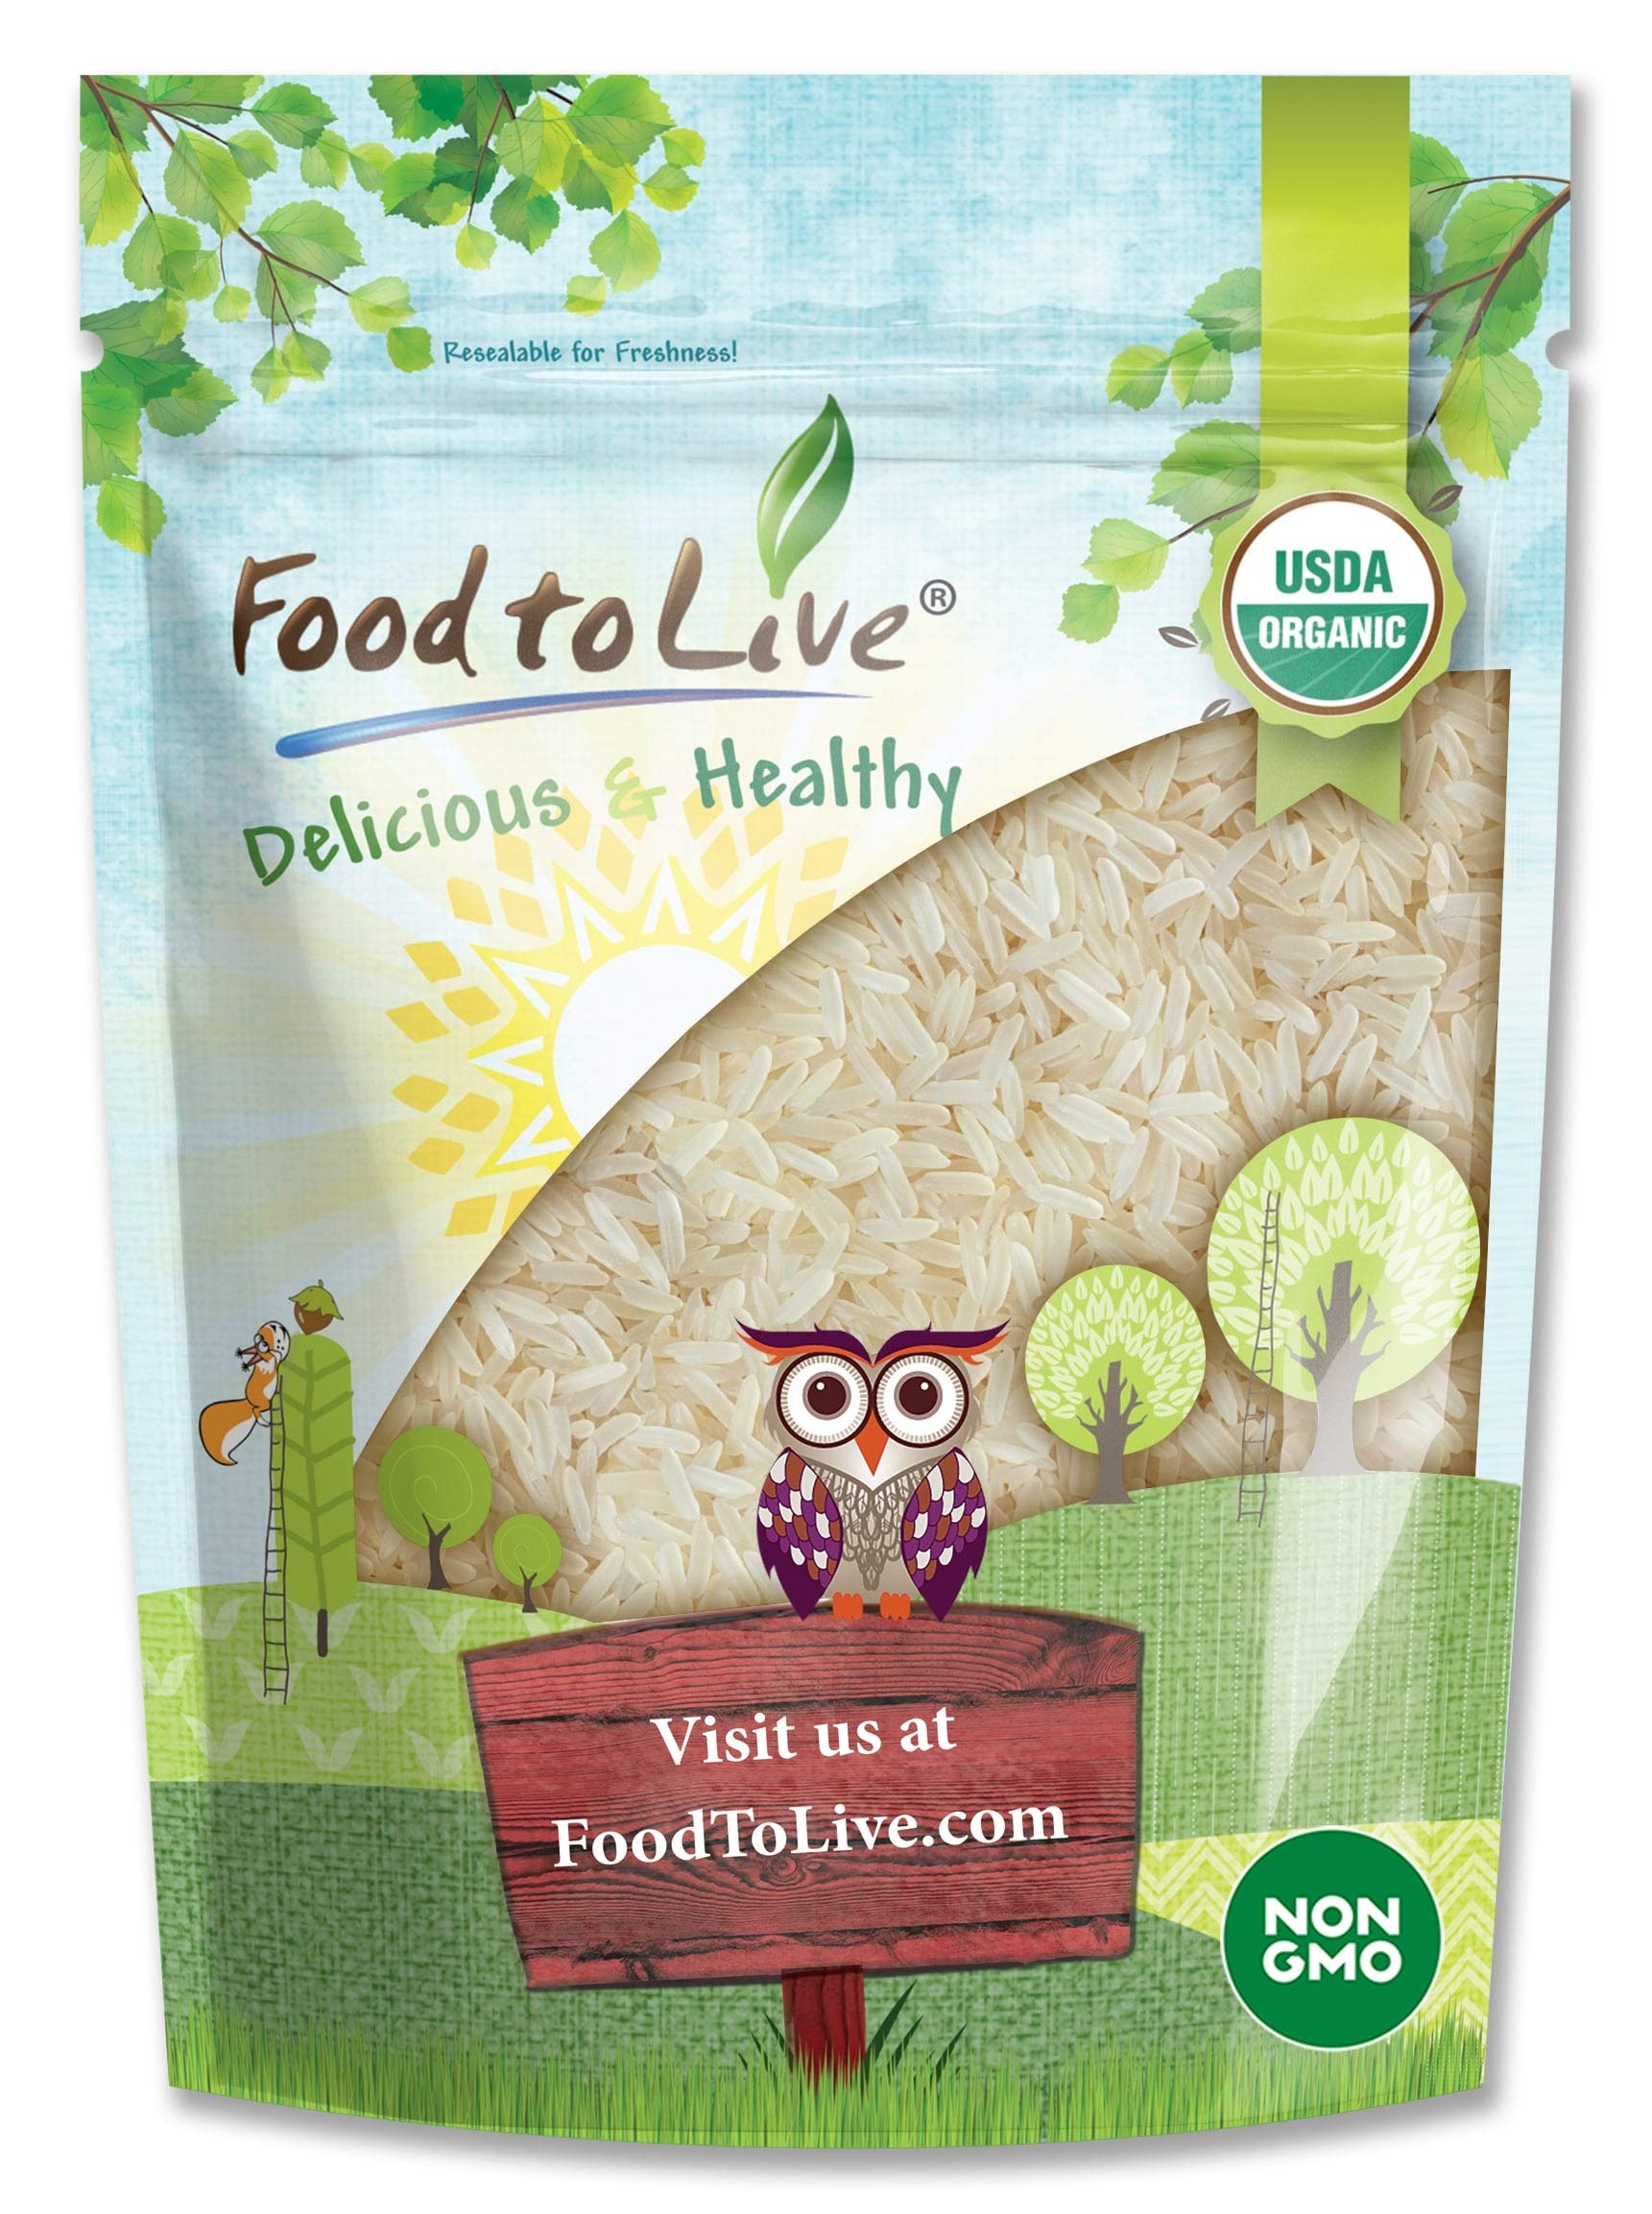
Item Name: Organic Parboiled Long Grain White Rice, 1.5 Pounds – Non-GMO, Kosher, Vegan, Bulk. Partially Precooked Converted Rice. Easy-cook Rice. Fluffy Texture. Great for Making Idlis, and Dosas.
Bullet Point 1: BEST RICE FOR PILAF: Organic Long-Grain Parboiled White Rice isn’t sticky when cooked, so it’s perfect for making fluffy pilafs.
Bullet Point 2: HIGHLY NUTRITIOUS GRAIN: Organic Parboiled Rice soaks up many nutrients from the hull, so it’s more nutritious than regular white rice.
Bullet Point 3: DELICIOUS TYPE OF RICE: Organic Long-Grain Parboiled Rice retains some of its natural flavors, but it’s not as intense as in brown rice.
Bullet Point 4: EASIER TO DIGEST: This type of rice is hulled, so it’s easier for your body to process.
Bullet Point 5: GOOD SOURCE OF VITAMINS AND MINERALS: Organic Parboiled Rice is rich in B vitamins, zinc, iron, and other essential minerals.
Value: 24.0
Unit: Ounce

Price: 11.54